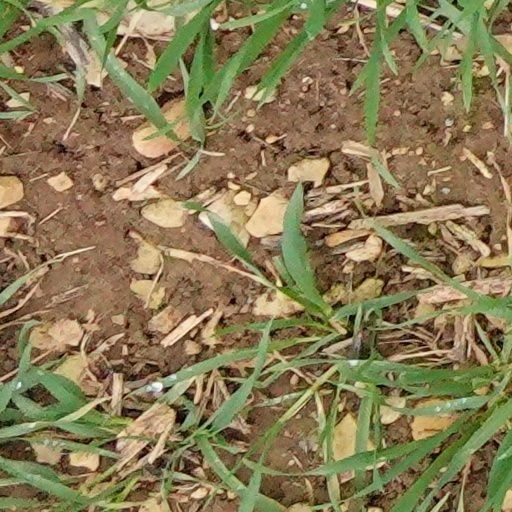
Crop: wheat